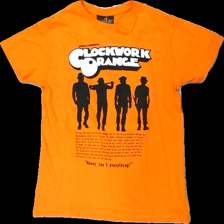
View: front
Type: T-shirt
Category: Men
Brand: Not in the list
Brand text on label: crossfire
Colors: White, Black, Orange
Material: 100% cotton
Pattern: Other
Cut: Regular
Size: S
Season: All
Damage location: top center
Price range: 50-100
Recommended usage: Reuse
Description: orange t-shirt med text på